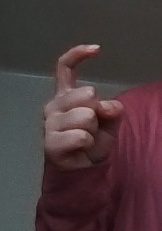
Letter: ra